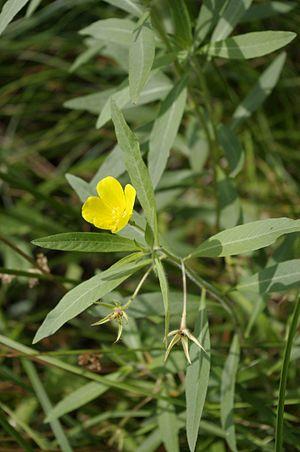
Jussie à grandes fleurs (Luswigia grandiflora) - Grand étang de Saint Estèphe, commune de Saint-Estèpe, Dordogne, France